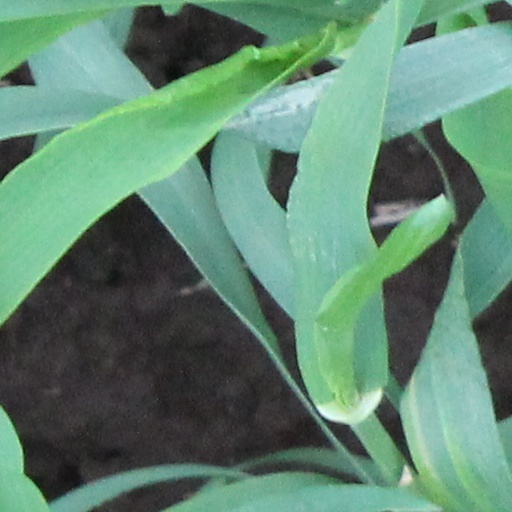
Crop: wheat